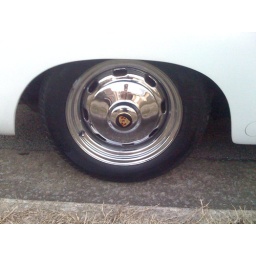
This gorgeous Porsche 356 was spotted parked in front of my office on Villa Place in the Edgehill Village development.